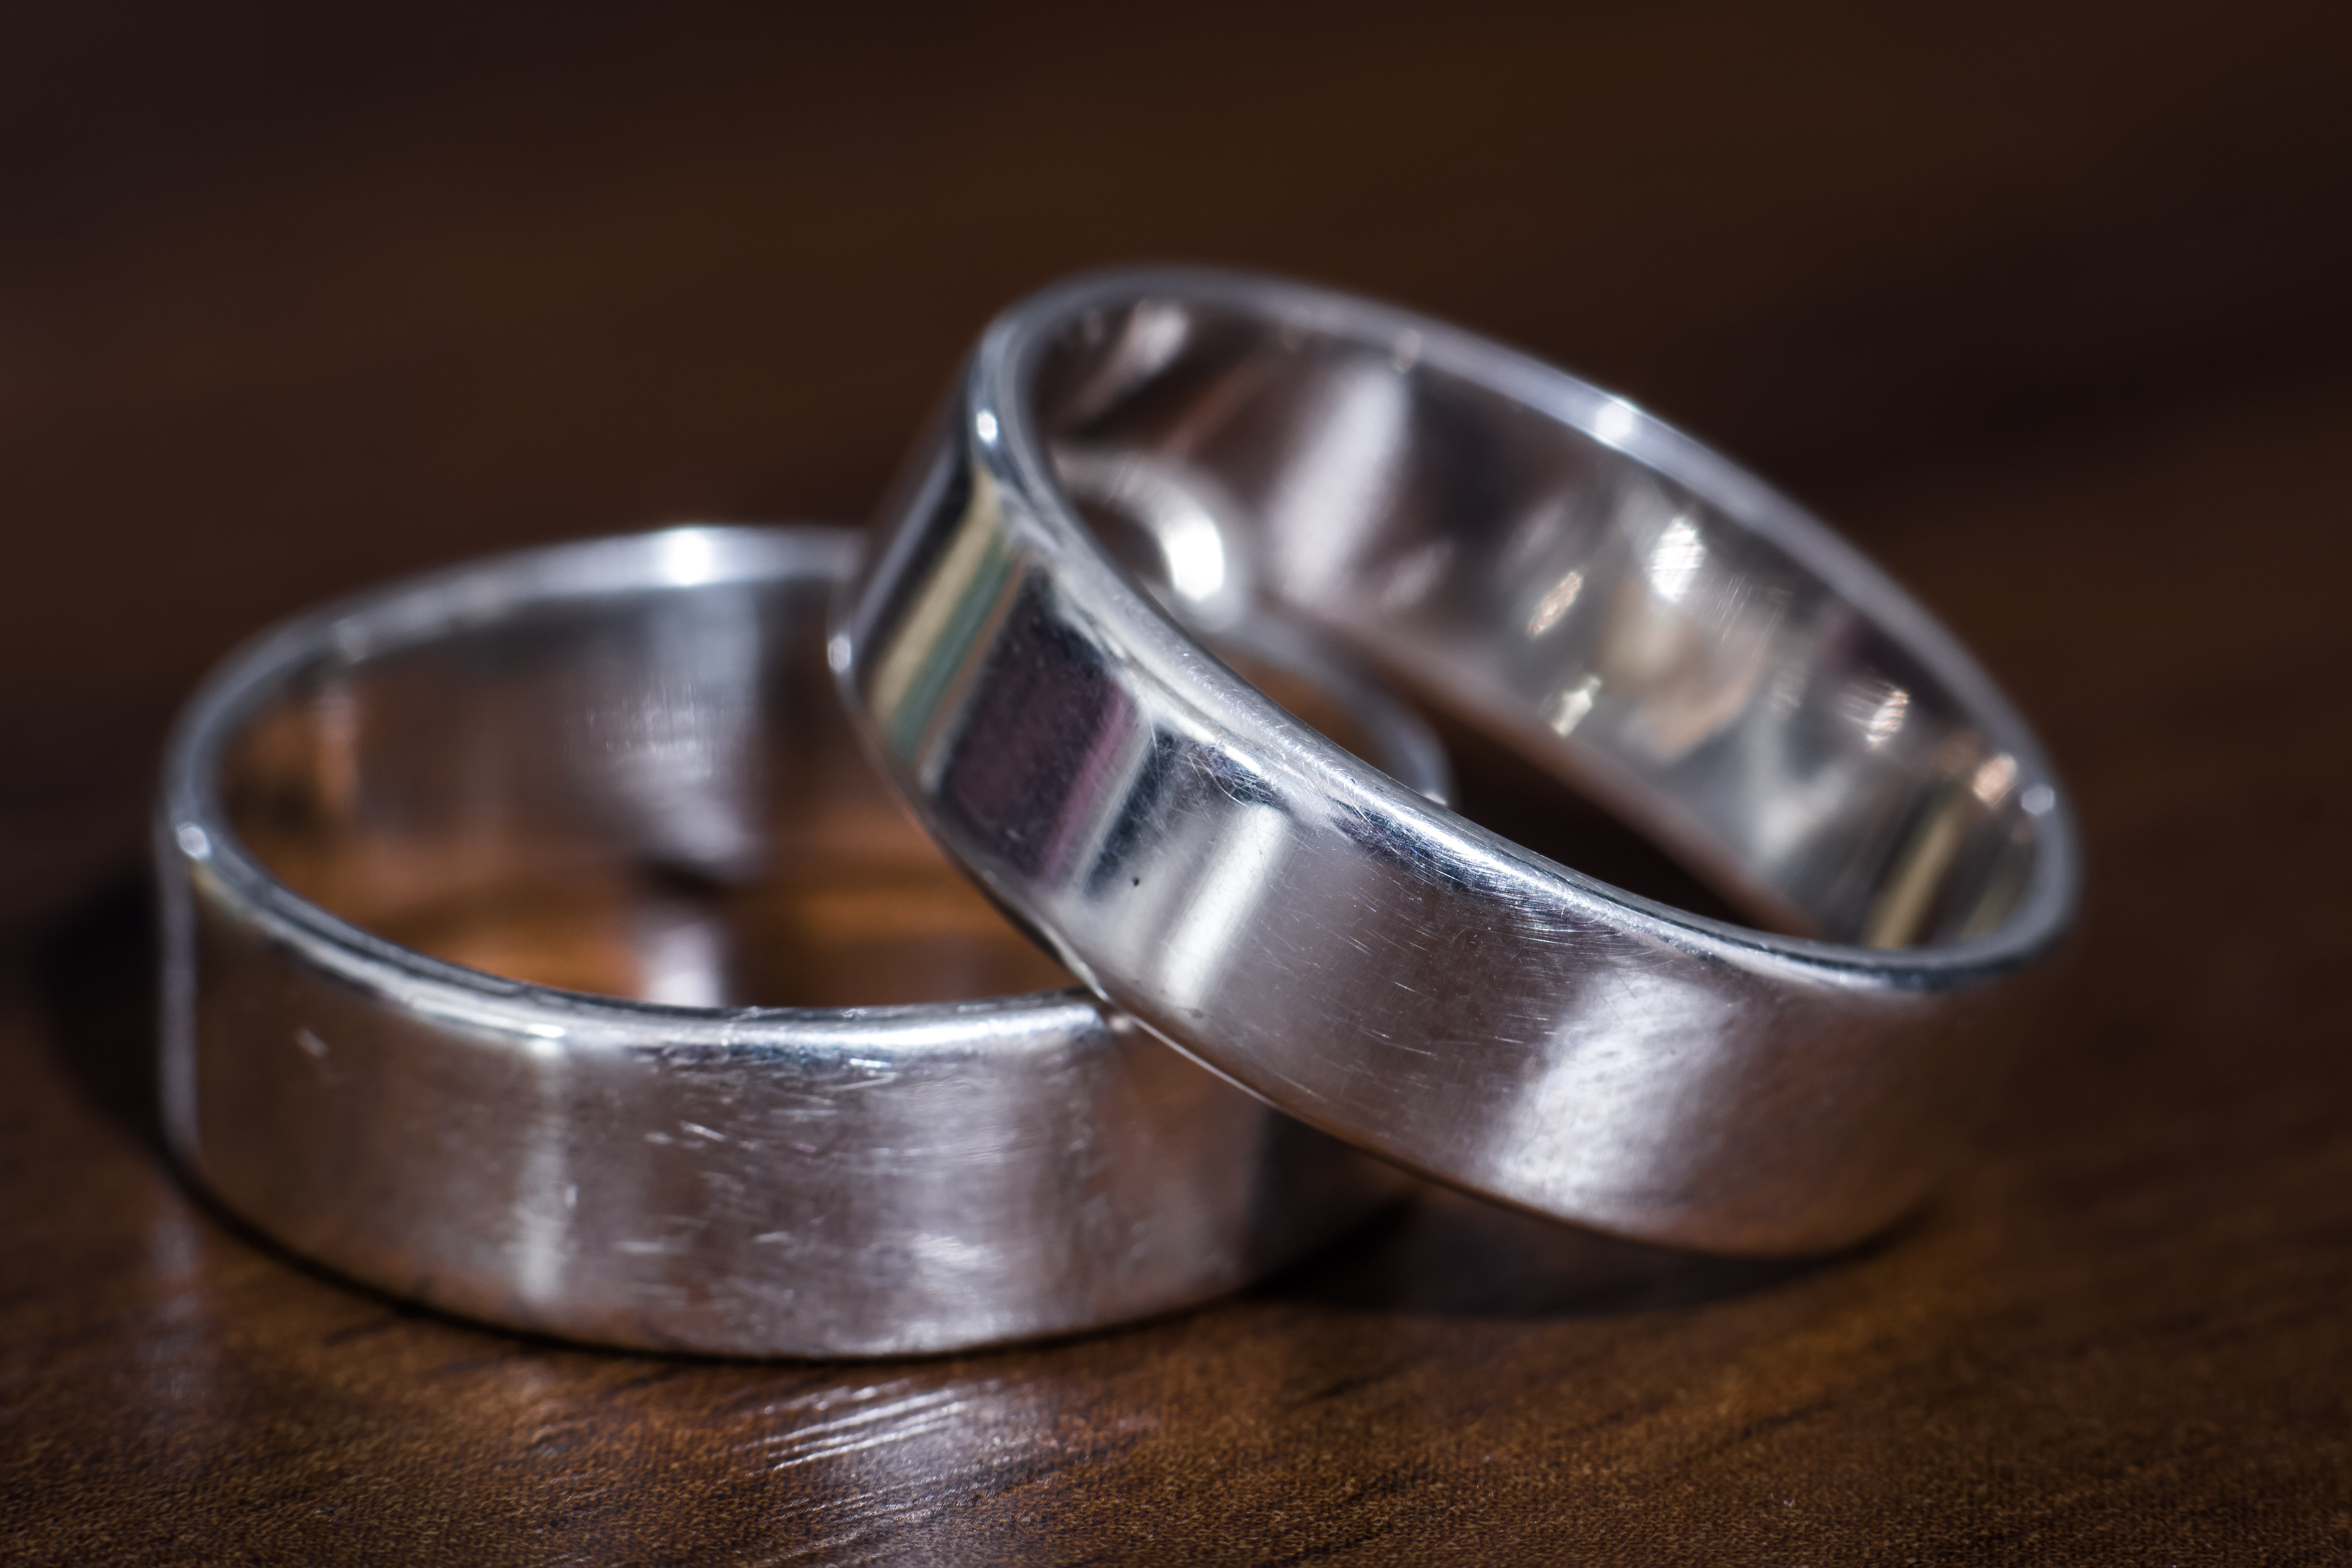
ring, wedding ring, metal, wedding ceremony supply, fashion accessory, jewellery, silver, engagement ring, platinum, titanium, Titanium ring, tin, marriage